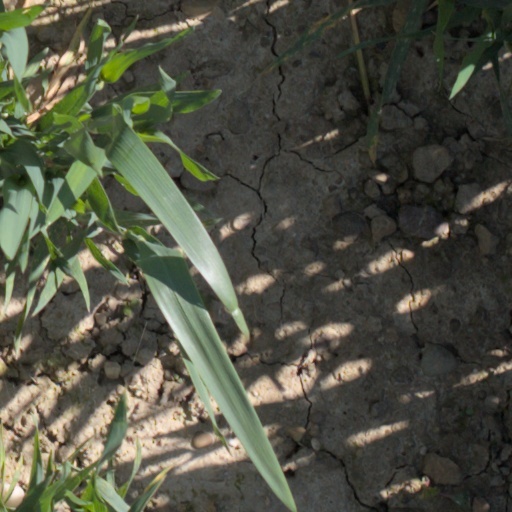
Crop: wheat